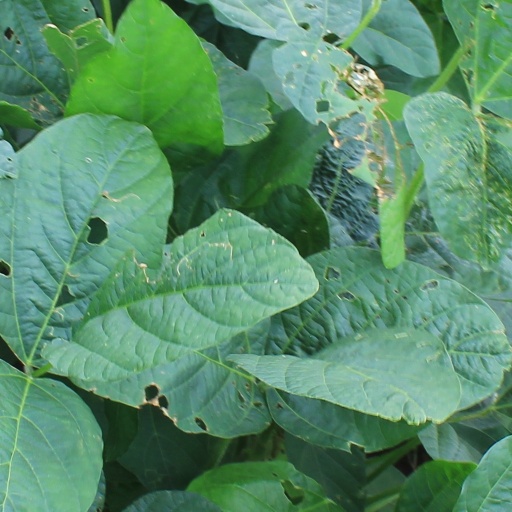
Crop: soybean